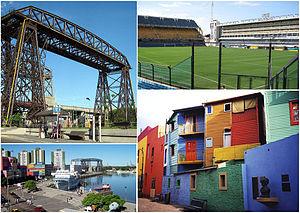
La Boca est un quartier proche du centre de Buenos Aires, en Argentine. Il est situé au sud-est du centre, près du port, entouré de Barracas à l'ouest, et San Telmo et Puerto Madero au nord. Il porte le nom de "La Boca" car il s'élève autour de l'une des embouchures du Riachuelo.